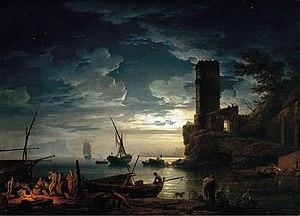
Joseph Vernet, né Claude Joseph Vernet à Avignon le 14 août 1714, mort à Paris le 3 décembre 1789, est un peintre, dessinateur et graveur français, célèbre pour ses marines.